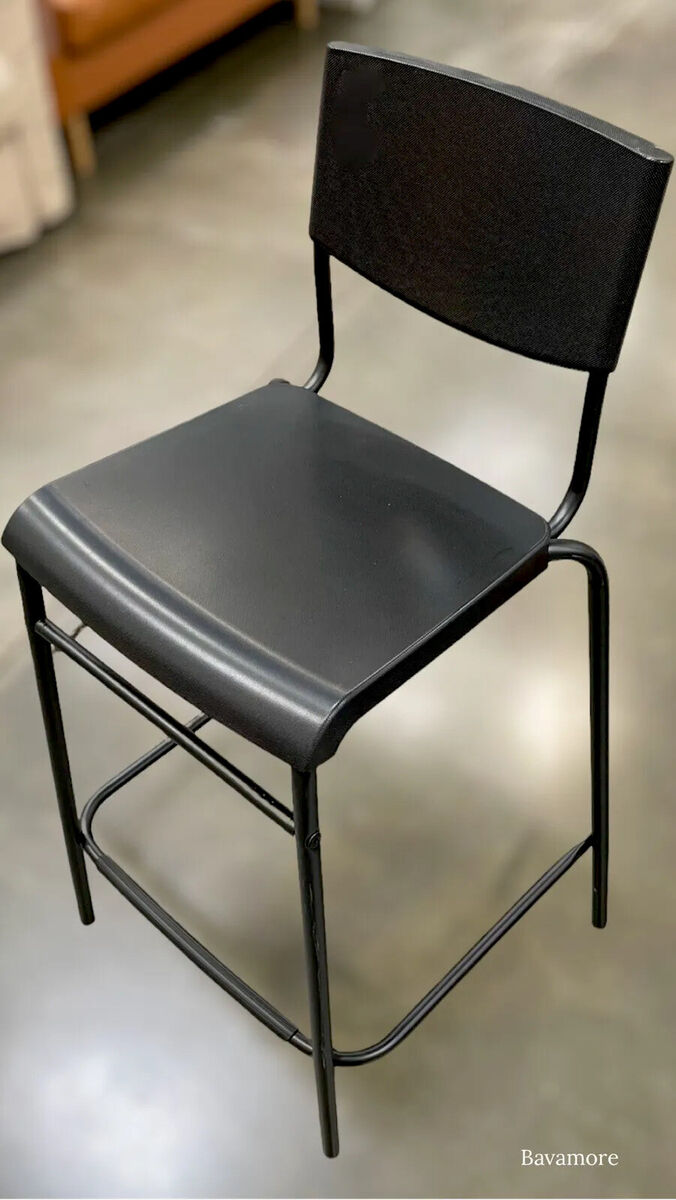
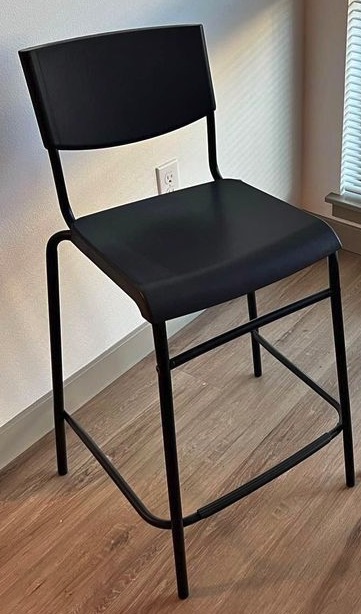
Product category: stool
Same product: yes